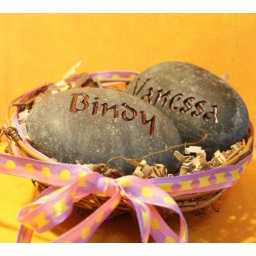
&amp;quot;Baby Birds Nest&amp;quot; display for Mother's Day gift. Engraved river stones in a twig nest.